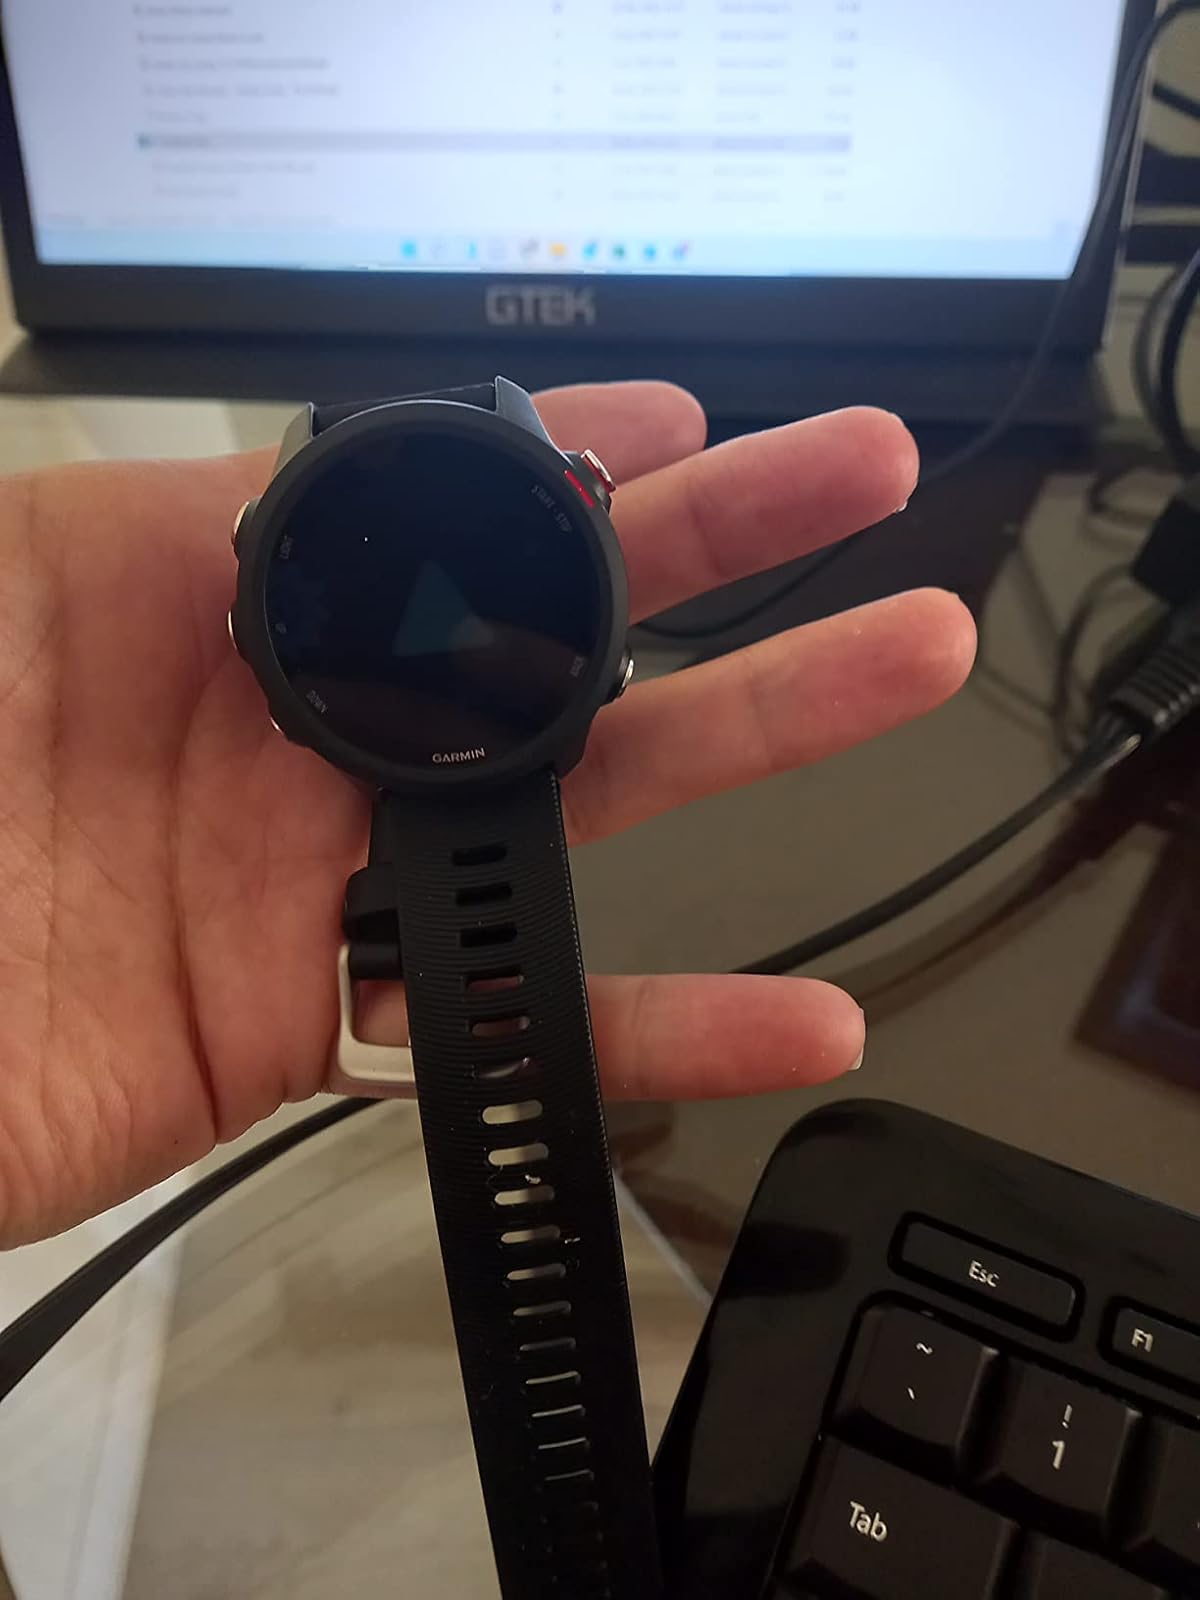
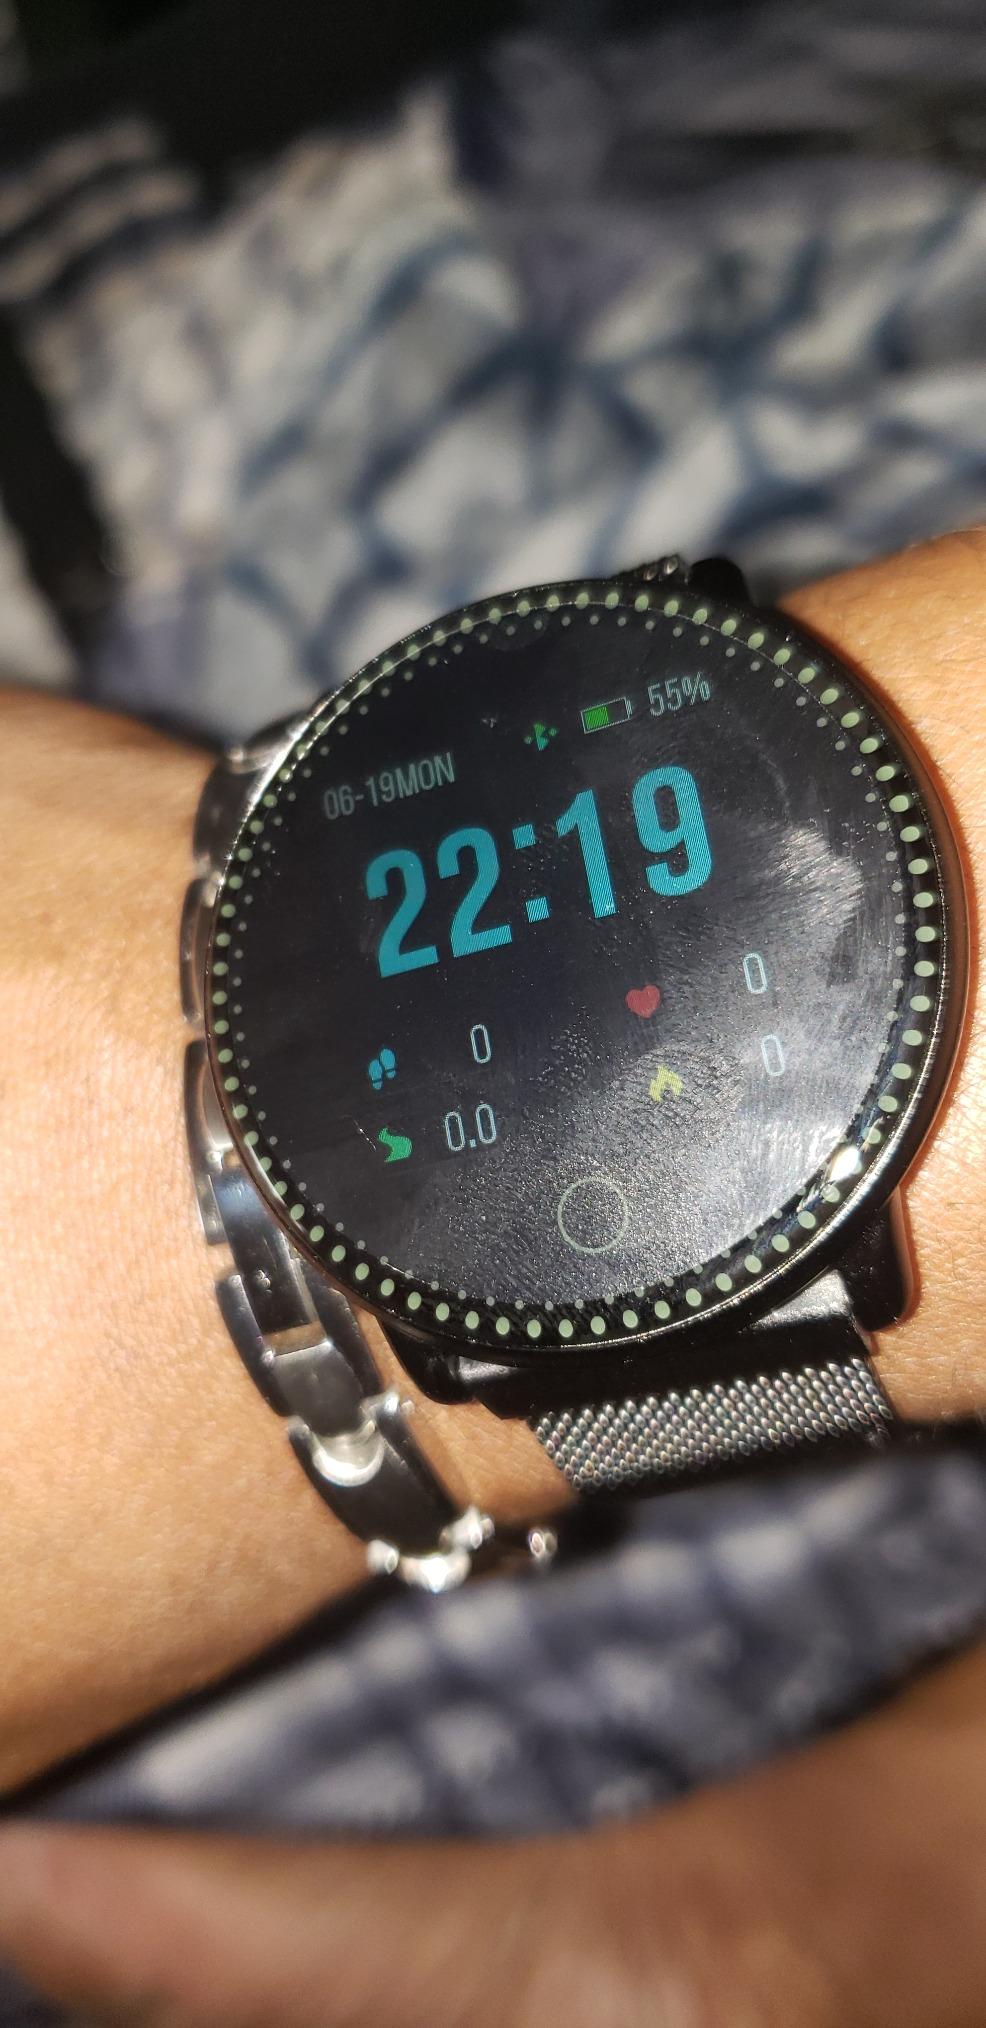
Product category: smartwatch
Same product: no